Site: brandenburg
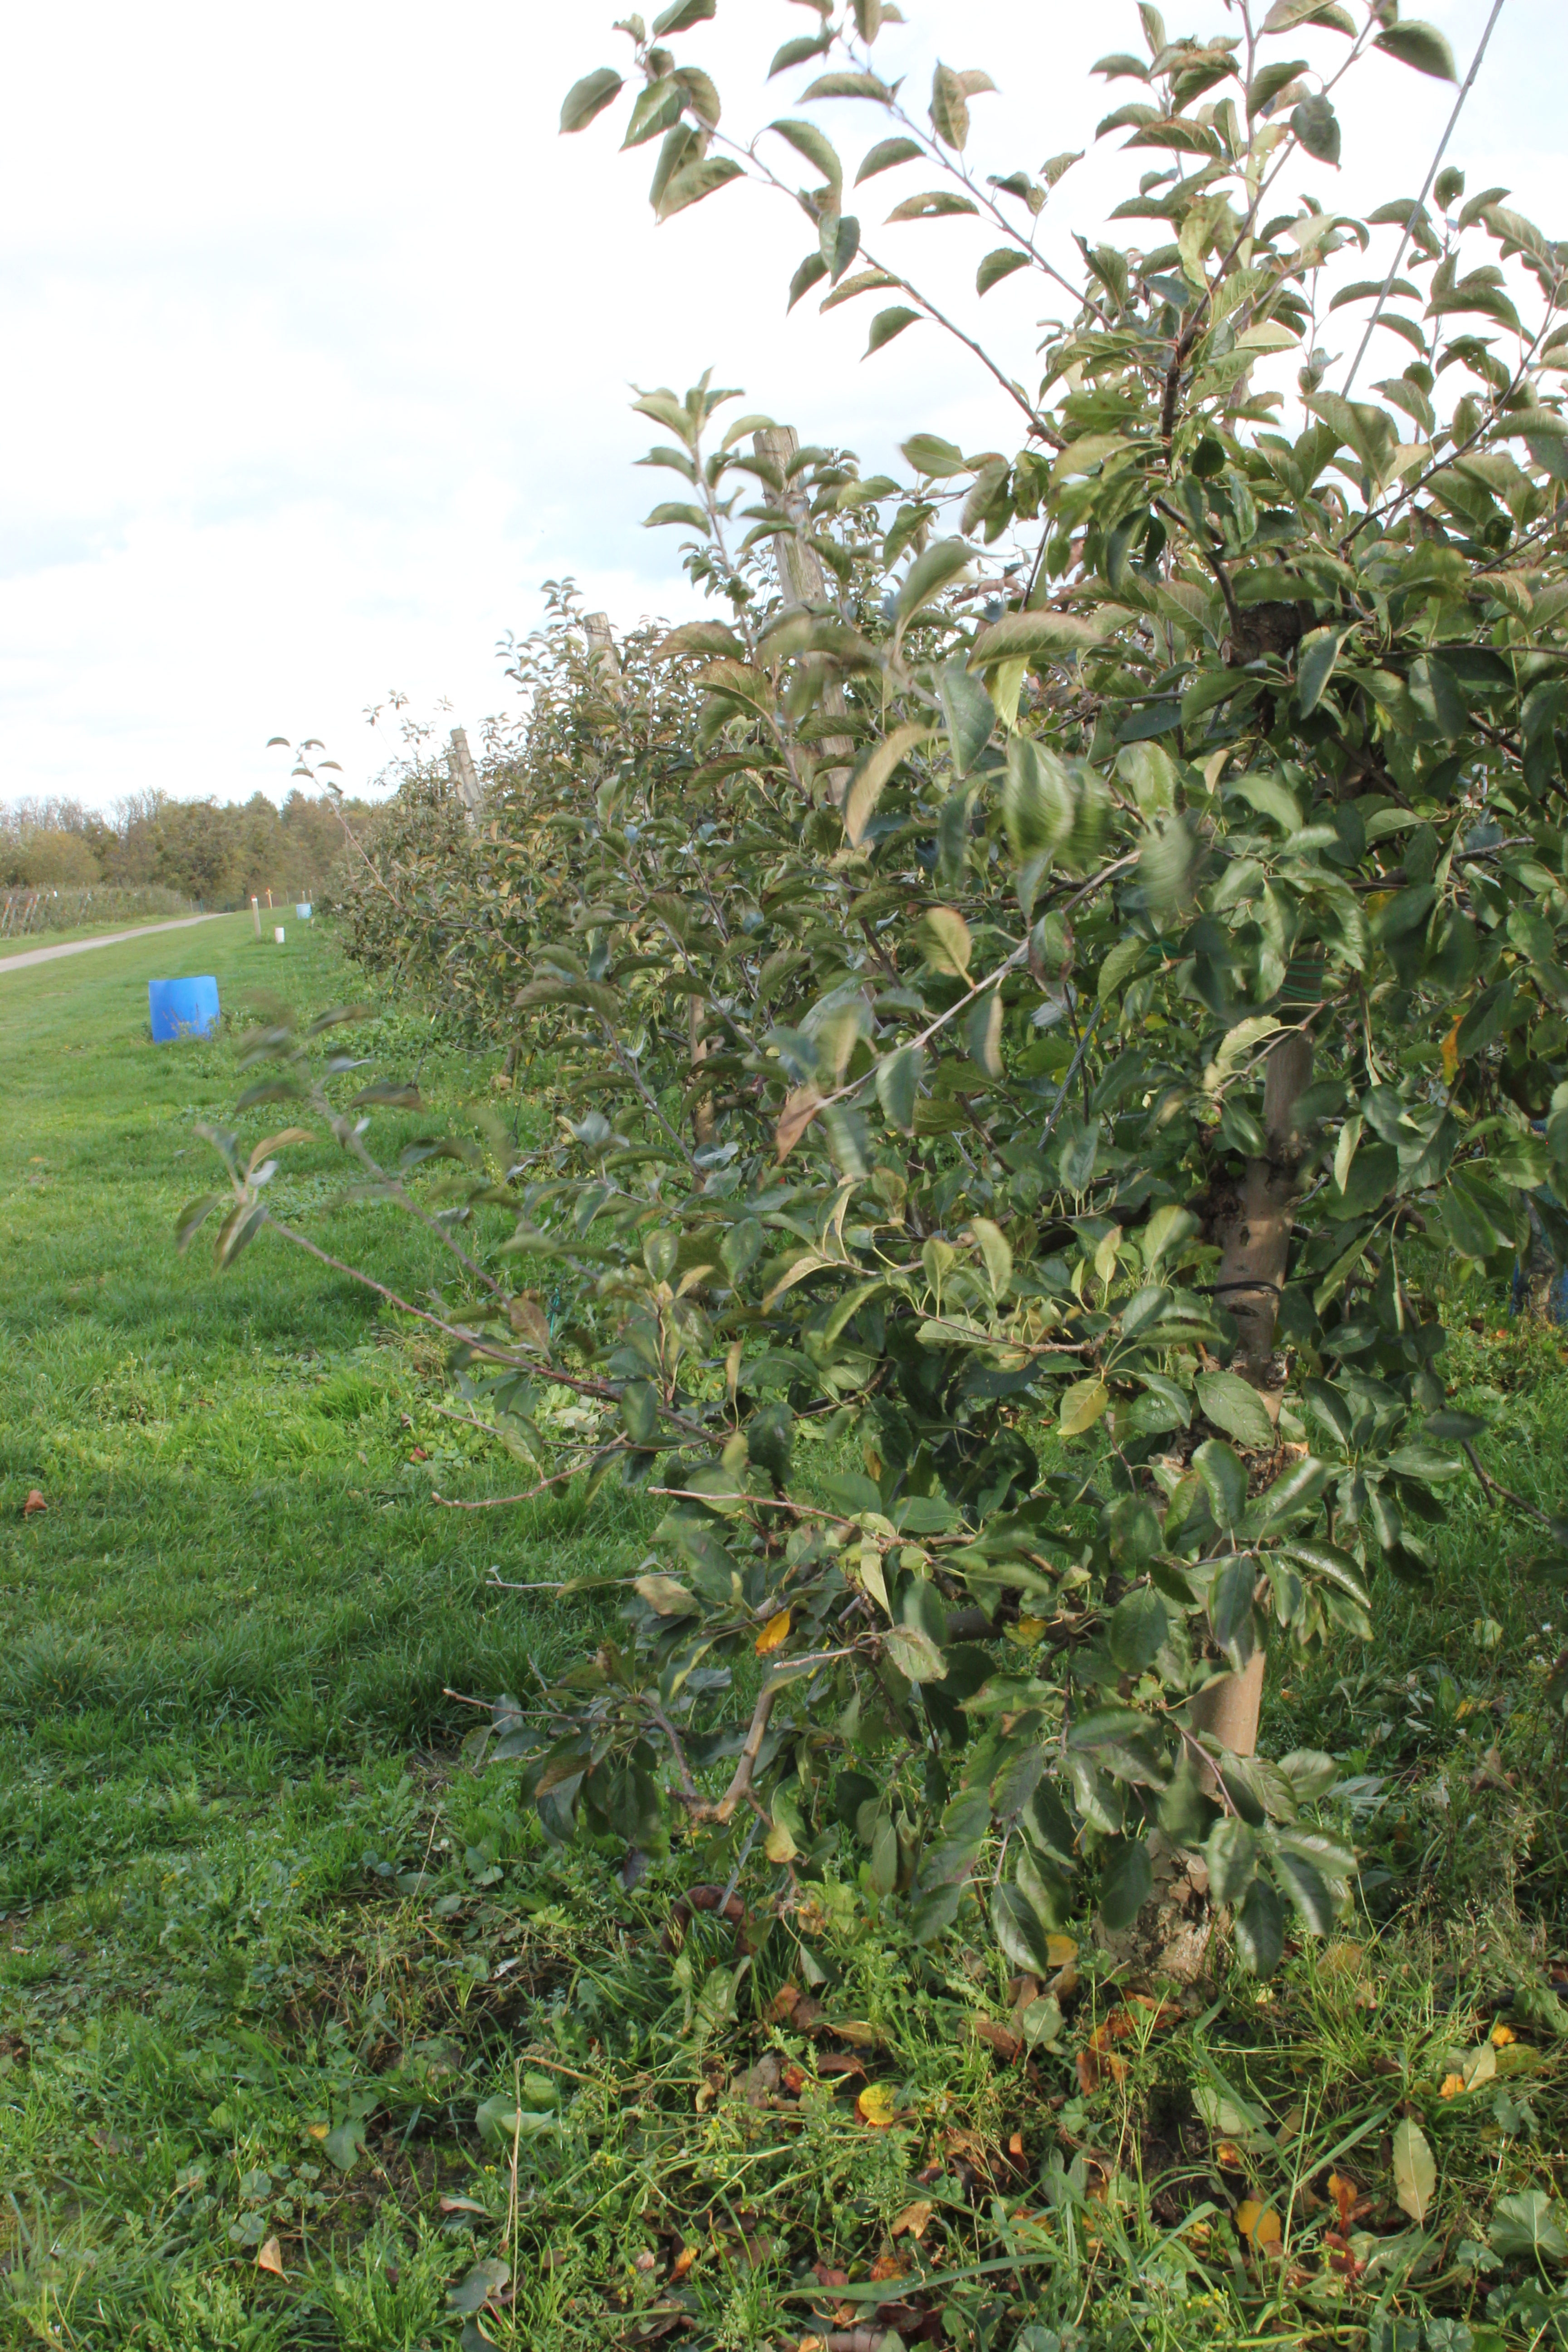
Growth stage (BBCH 91): Senescence, beginning of dormancy